Universal Studios Japan

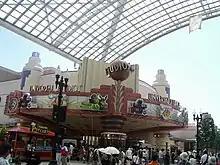
Cinema 4-D Theater

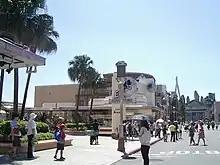
The former E.T. Adventure

Based on the city of New York City, New York.